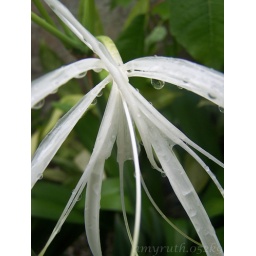
white flower in yard